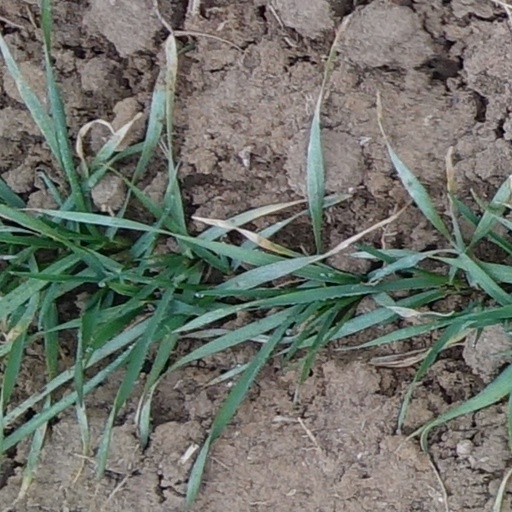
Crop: wheat